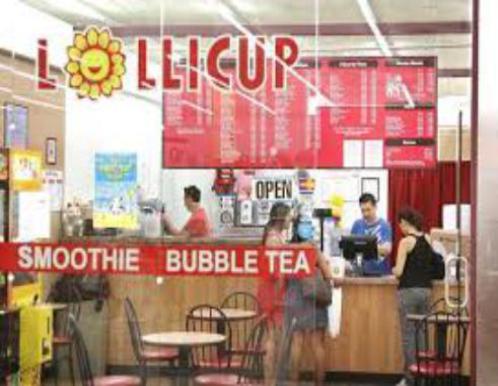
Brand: lollicup coffee & tea
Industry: Food